Rocky (1987 video game)

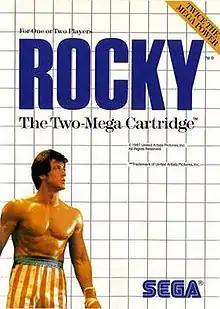
Cover art

Rocky is the second video game based on the popular "Rocky" franchise, developed and published by Sega and released for the Master System in 1987. The player must train Rocky Balboa before each fight to improve his skills. Rocky possesses a straight punch, a hook, an uppercut, and body punch as well as various combos.